Karin Magnussen

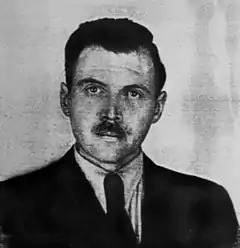
Josef Mengele in 1956. Photo taken by a police photographer in Buenos Aires for Mengele's Argentine identification document.

According to a statement by Magnussen, Mengele dealt, among other things, with the eyes of these Sinti family using hormonal substances. Often, these painful interventions resulted in suppuration of the eyes and blindness of the victims. These experiments aimed at the investigation and eradication of the abnormality in people with Heterochromic Irises. In the event of death of the prisoners, Mengele pledged to Magnussen to give her the eyes of the victims for further research and evaluation. In the second half of 1944, Magnussen received the eyes of the experiment victims from Auschwitz-Birkenau in several deliveries. No fewer than 40 pairs of eyes should have been received by Magnussen from Auschwitz-Birkenau. The Hungarian prisoner pathologist Miklós Nyiszli noted after the autopsy of Sinti twins that they had been killed, not due to illness, but because of a chloroform injection to the heart. Nyiszli had to prepare their eyes and send them to the KWI-A.